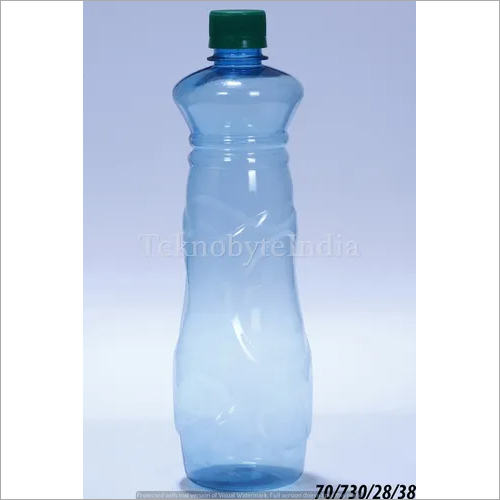
Label: plastic